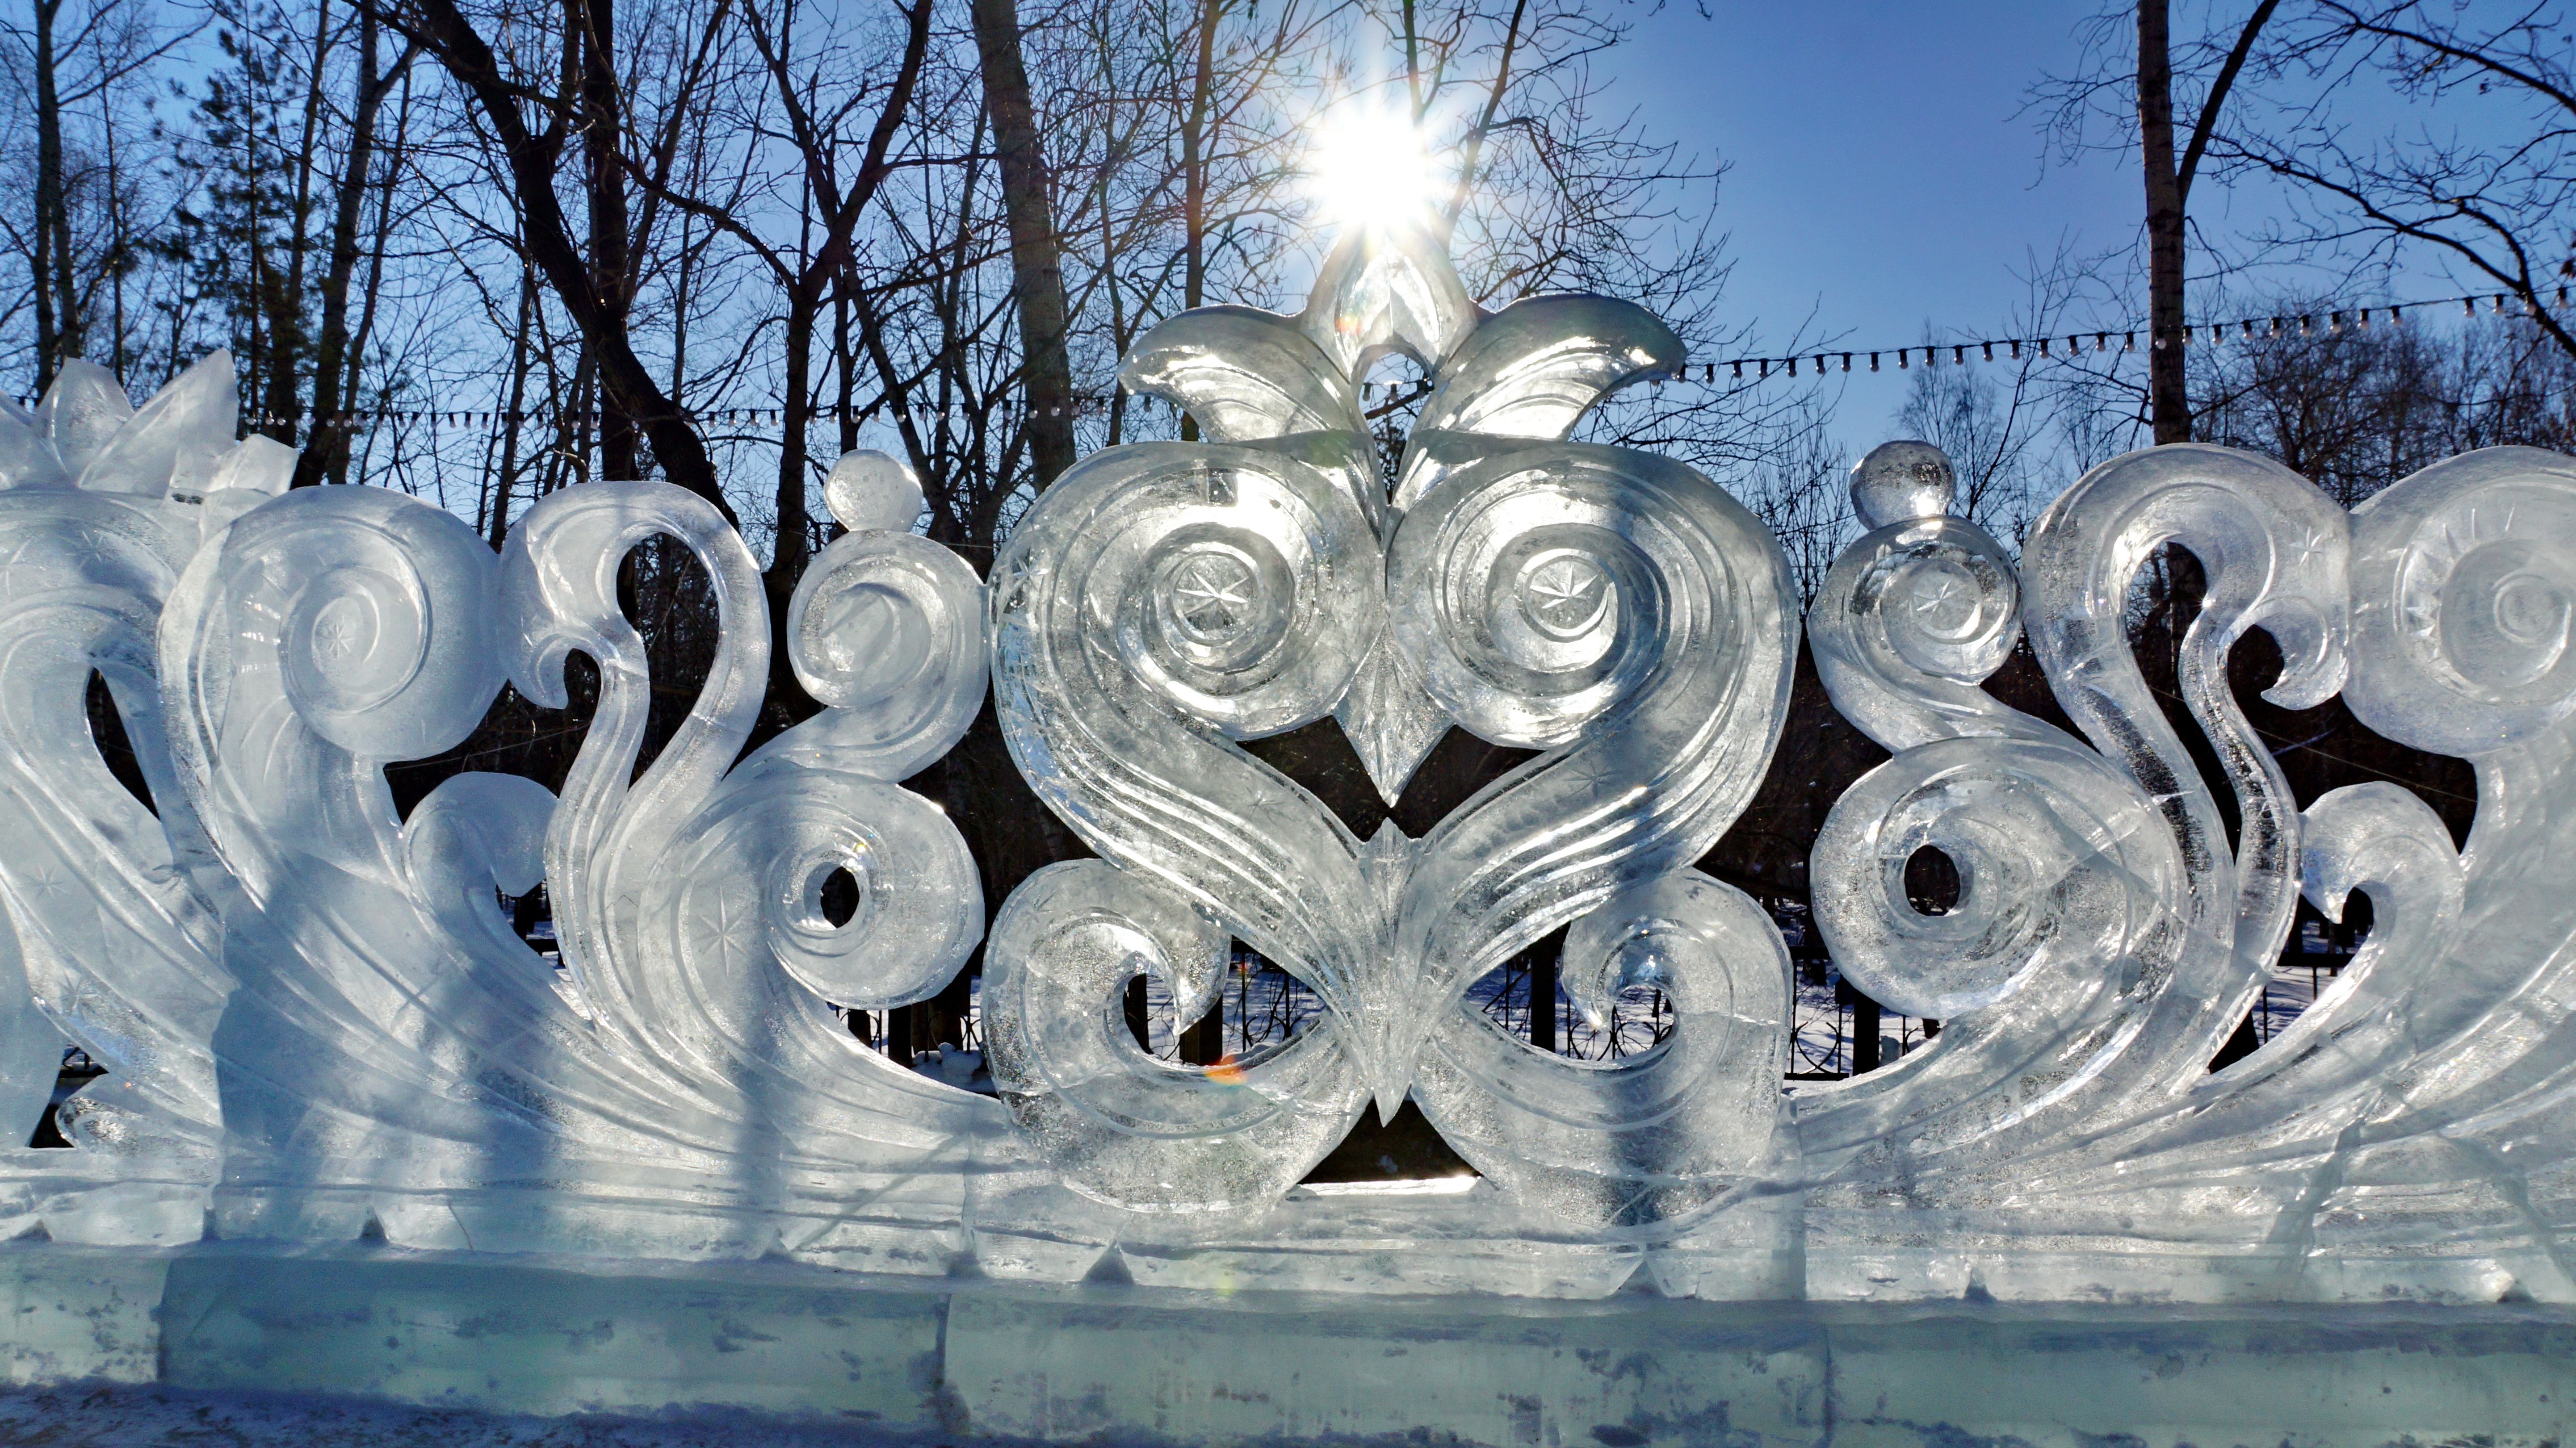
cold, winter, ice, park, christmas tree, sculpture, art, russia, city park, ice figures